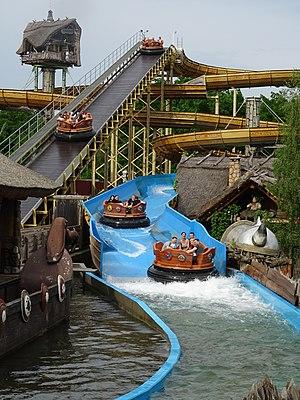
Fluch des Teutates
Freizeitpark Plohn est un parc de loisirs situé en Saxe dans la municipalité de Lengenfeld, en Allemagne. Le parc est ouvert depuis 1996.